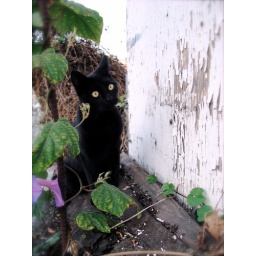
i think this cat may live underneath my house along with a chubby skunk, but i'm not sure.